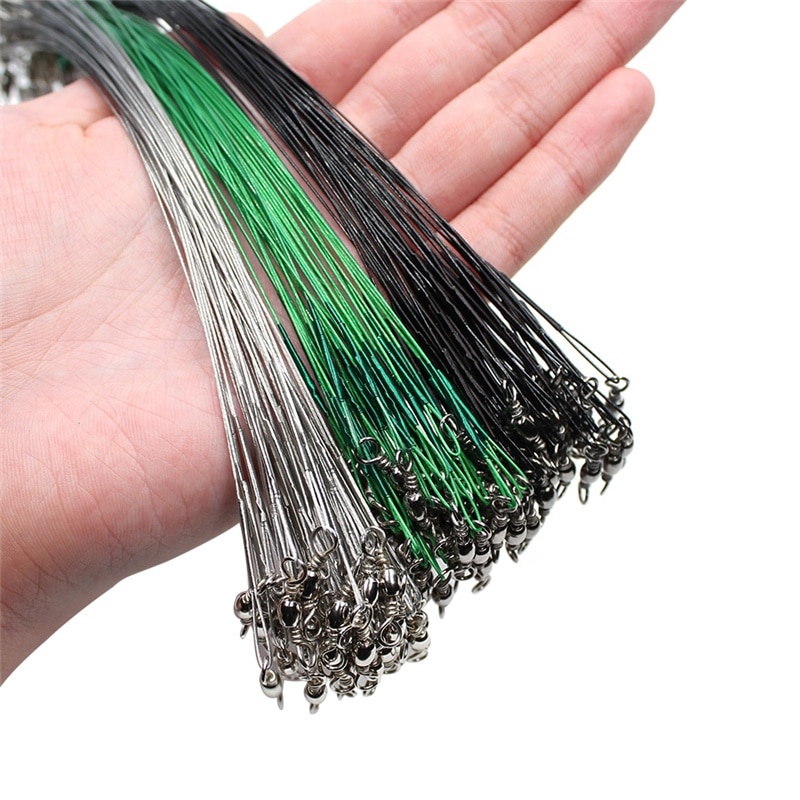
20PCS Anti Bite Steel Fishing Wire Line 15CM-50CM
Weight : 0.7g-0.8g /pcs Size : 15cm,20cm,25cm,30cm Meters : 0.1 Material : Steel Wire
Brand: Beretia
Category: Sporting Goods > Outdoor Recreation > Fishing > Fishing Lines & Leaders > Fishing Wires